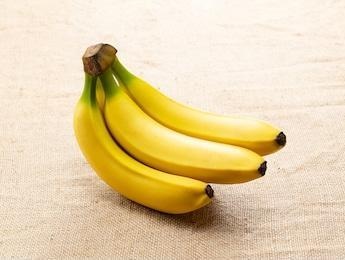
Label: banana